R. H. Beamer House

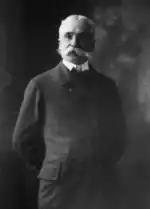
Richard Henderson Beamer

The house was built for Richard Henderson Beamer, a prominent resident whom "The Sacramento Union" described as "Woodland's chief citizen". The onetime mayor of Woodland, Beamer also held many other political offices at the state and county level. Beamer also played an important role in local banking as a director and later president of the Farmers and Merchants Bank of Woodland. In addition, Beamer helped establish the Woodland Public Library and planted the trees in the surrounding park himself.